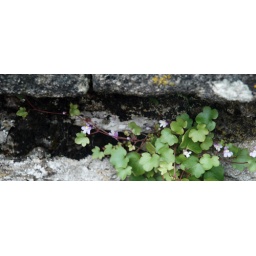
Little flowers in the Cahir castle wall.